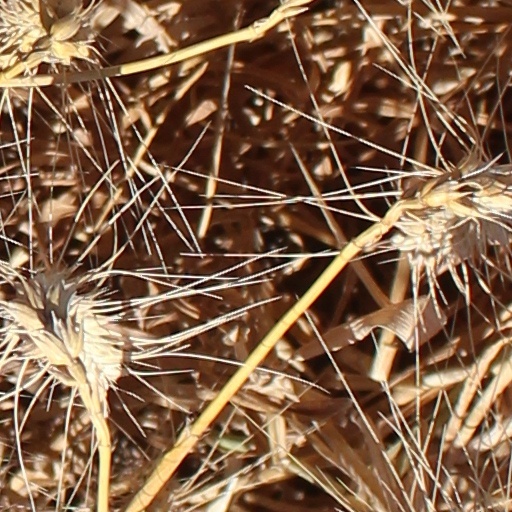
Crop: wheat